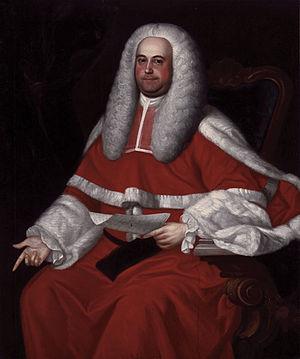
Jonathan Belcher né le 23 juillet 1710 et décédé le 30 mars 1776, était un avocat Anglais, juge-en-chef, et lieutenant-gouverneur de la Nouvelle-Écosse.